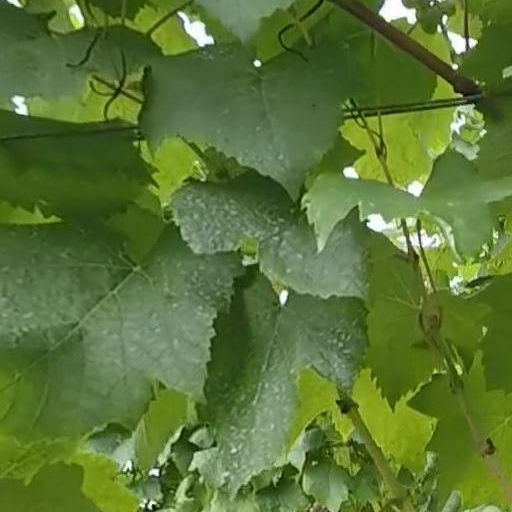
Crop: grape